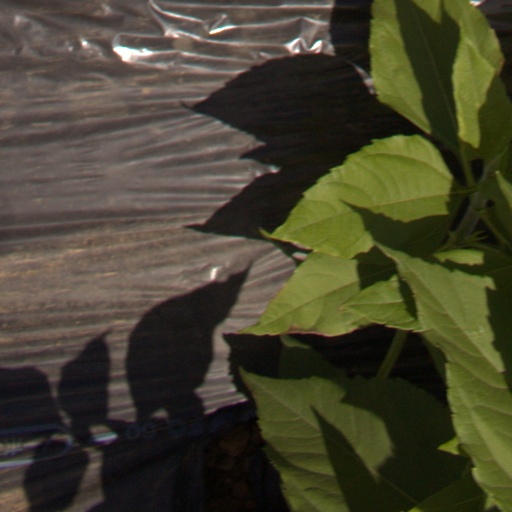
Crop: Jerusalem artichoke